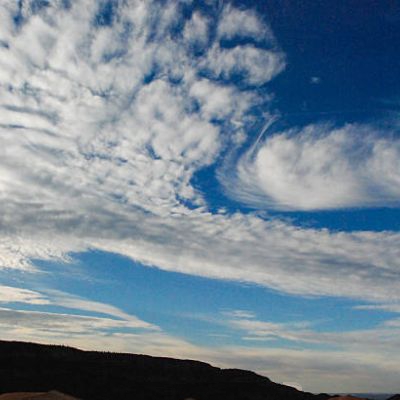
Cloud type: Stratus (St)